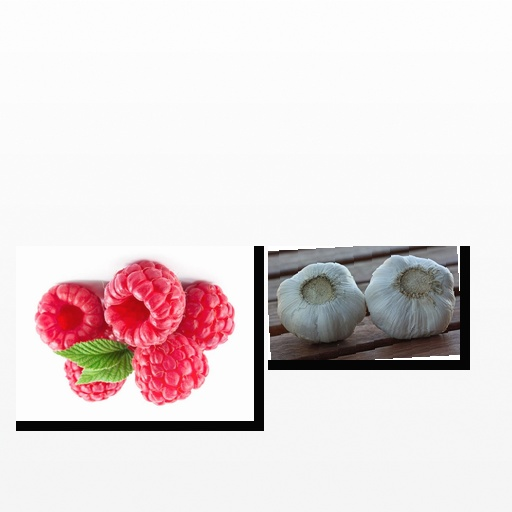
Food items: garlic, raspberry